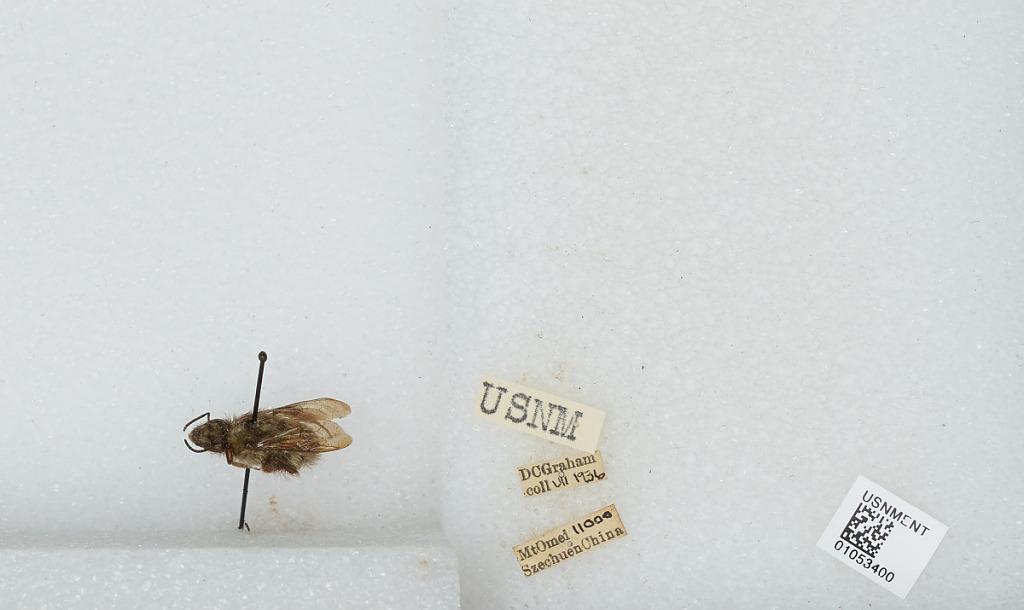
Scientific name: Bombus sp.
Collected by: D. Graham
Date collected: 1936-7-
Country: China
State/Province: Sichuan
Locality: Mt. Emei